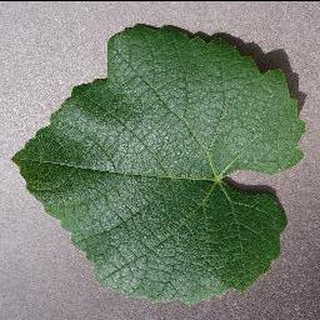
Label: healthy_grape